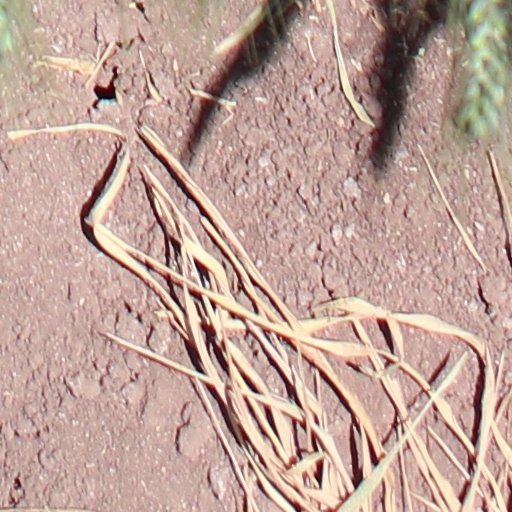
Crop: wheat